Merch Bradt Stewart

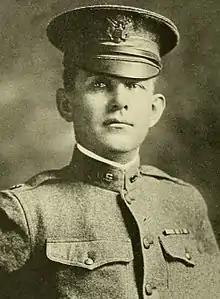
Stewart as commander of 175th Brigade, 88th Division in World War I

Merch Bradt Stewart (June 24, 1875 – July 3, 1934), often called M. B. Stewart was a writer, educator, and career United States Army officer who became superintendent of the United States Military Academy. Stewart authored several U.S. Army manuals, penned a popular narrative of his considerable experiences as second lieutenant in the Spanish–American War, and in the years preceding World War I wrote essays informing the public on issues of physical and military education.